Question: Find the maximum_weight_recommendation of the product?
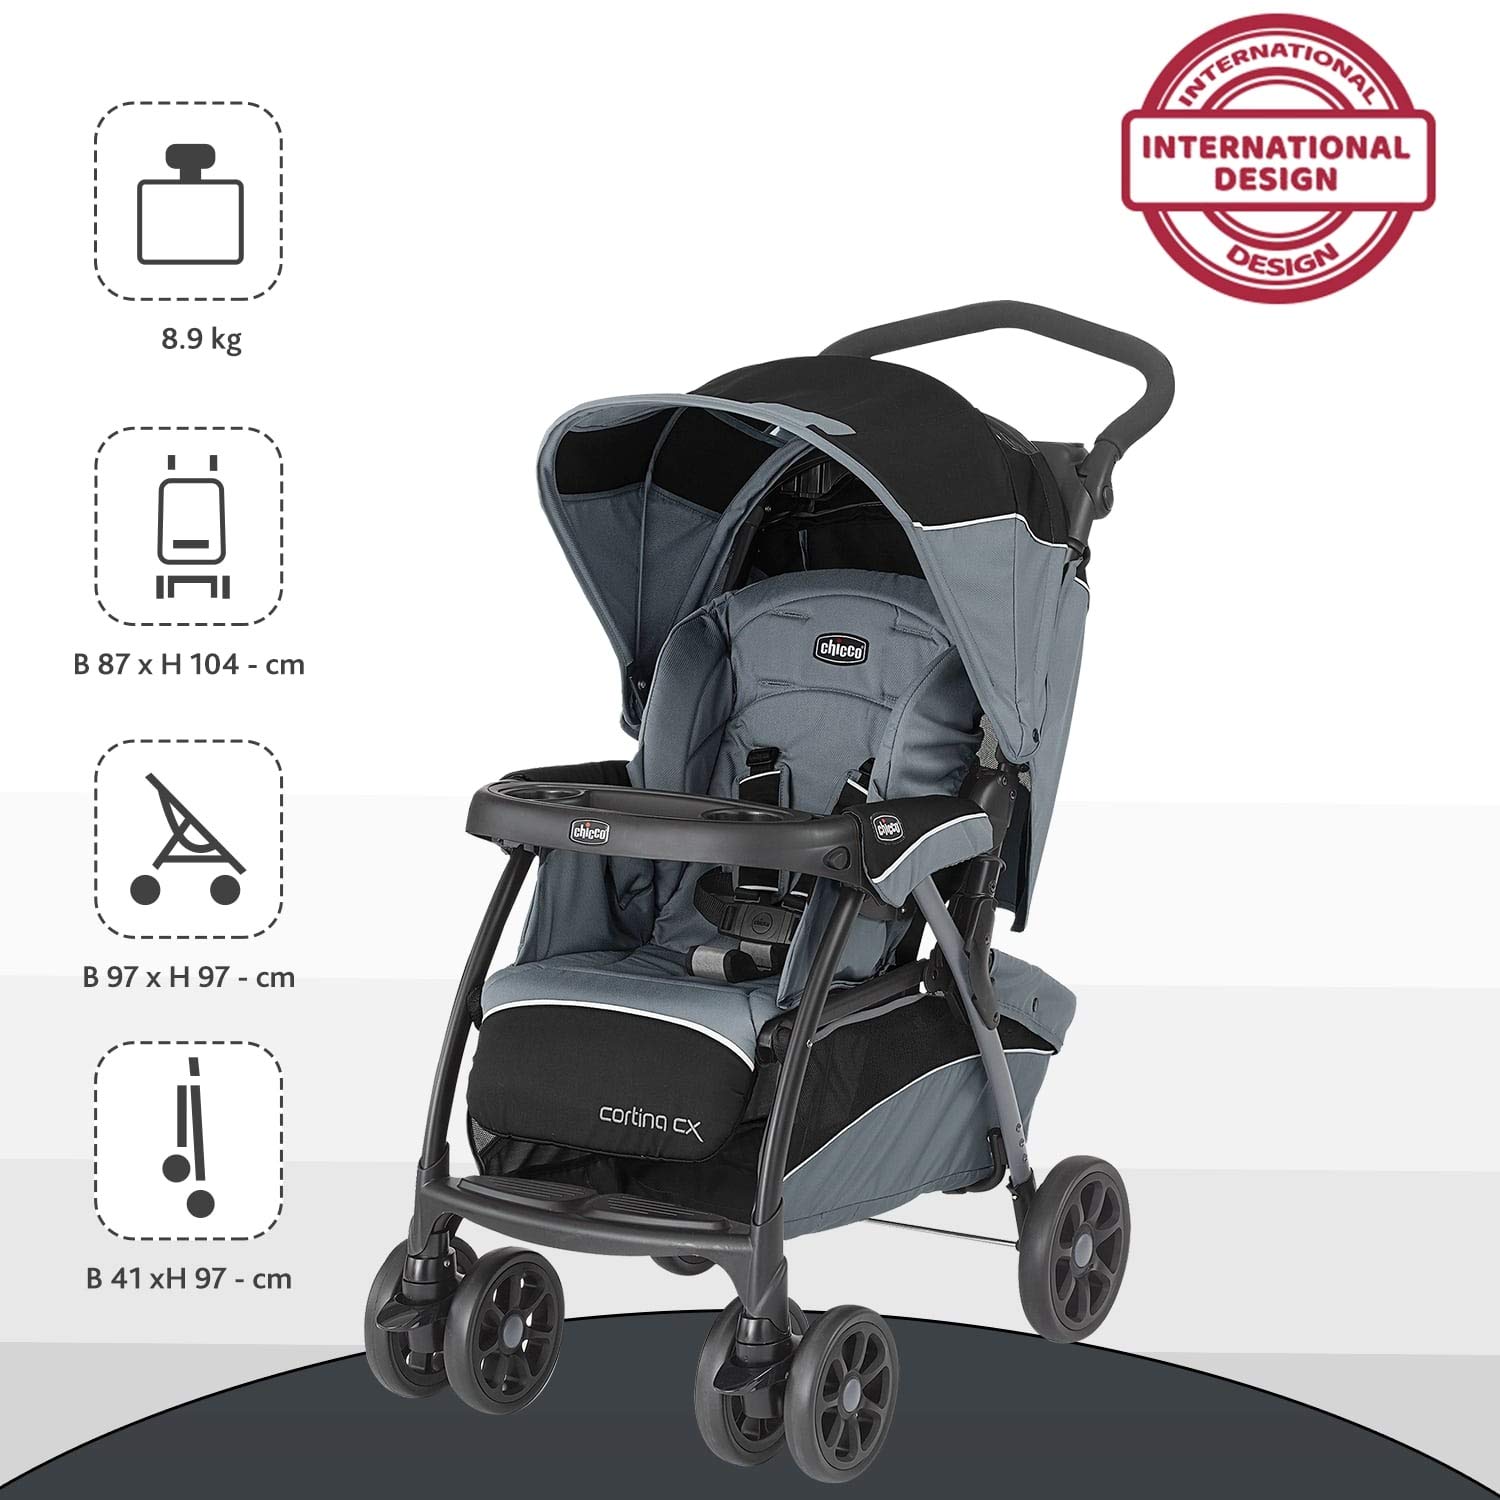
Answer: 8.9 kilogram